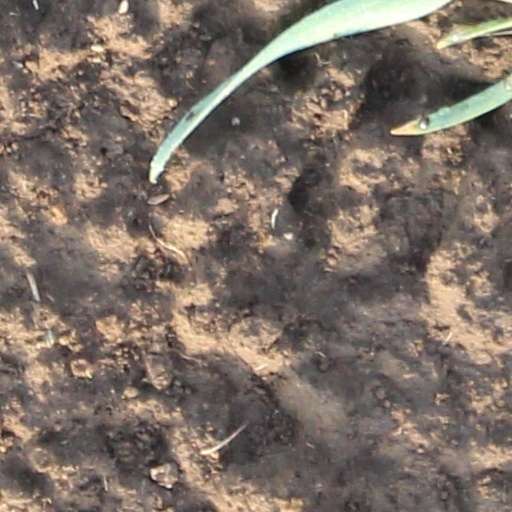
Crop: wheat